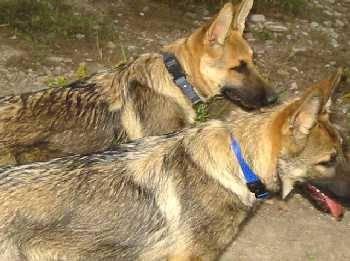
dog